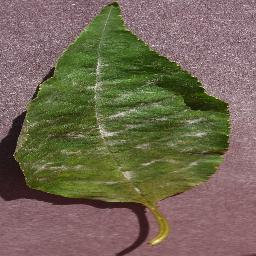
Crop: cherry
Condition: (including_sour)_powdery_mildew